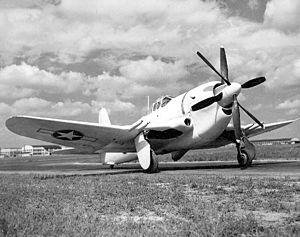
Le Curtiss XF14C était un prototype d'avion de chasse embarqué. Il a été développé aux États-Unis par Curtiss-Wright Corporation durant la Seconde Guerre mondiale, en réponse à une demande de la marine américaine pour doter ses porte-avions de chasseurs à hautes performances.